Question: Please indicate a possible affordance area of the hammer that can be used for holding
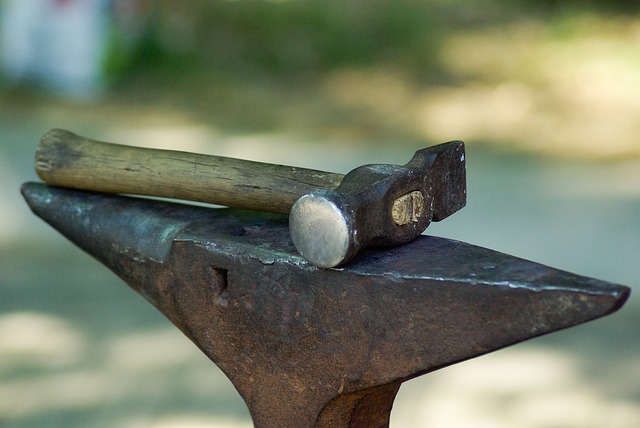
Answer: [38, 123, 346, 214]